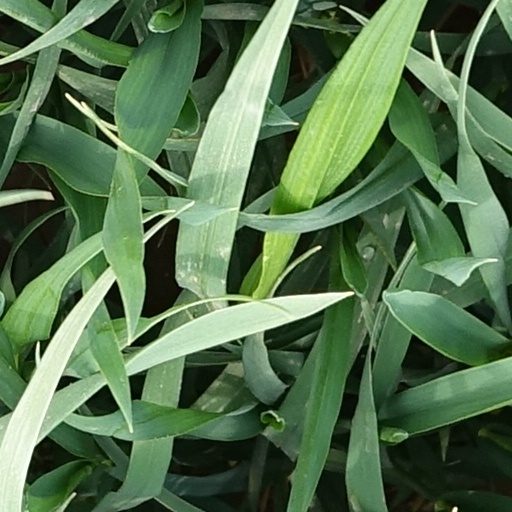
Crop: wheat